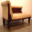
Label: couch